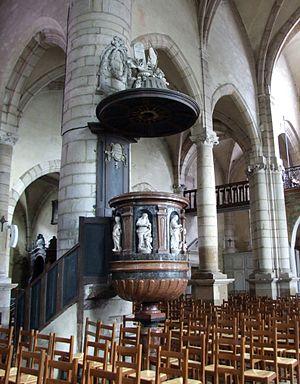
Chaire, église Saint Jean-Baptiste, Saint-Jean-de-Losne, Côte-d'Or, Bourgogne, FRANCE
L'église Saint Jean-Baptiste de Saint-Jean-de-Losne est une église du XVᵉ siècle de style gothique et renaissance recouverte de tuiles vernissées de Bourgogne de Saint-Jean-de-Losne en Côte-d'Or en Bourgogne-Franche-Comté. Elle est consacrée à Saint-Jean-Baptiste et classée aux monuments historiques depuis le 8 avril 1921.